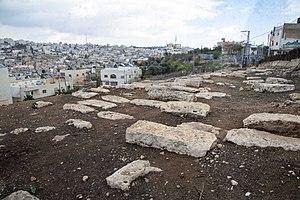
Hébron, en hébreu : חֶבְרוֹן et en arabe : الخليل, est une ville importante palestinienne de Cisjordanie, dans la région des monts de Judée, au sud de Jérusalem. C'est une des plus anciennes cités du Proche-Orient encore habitée.